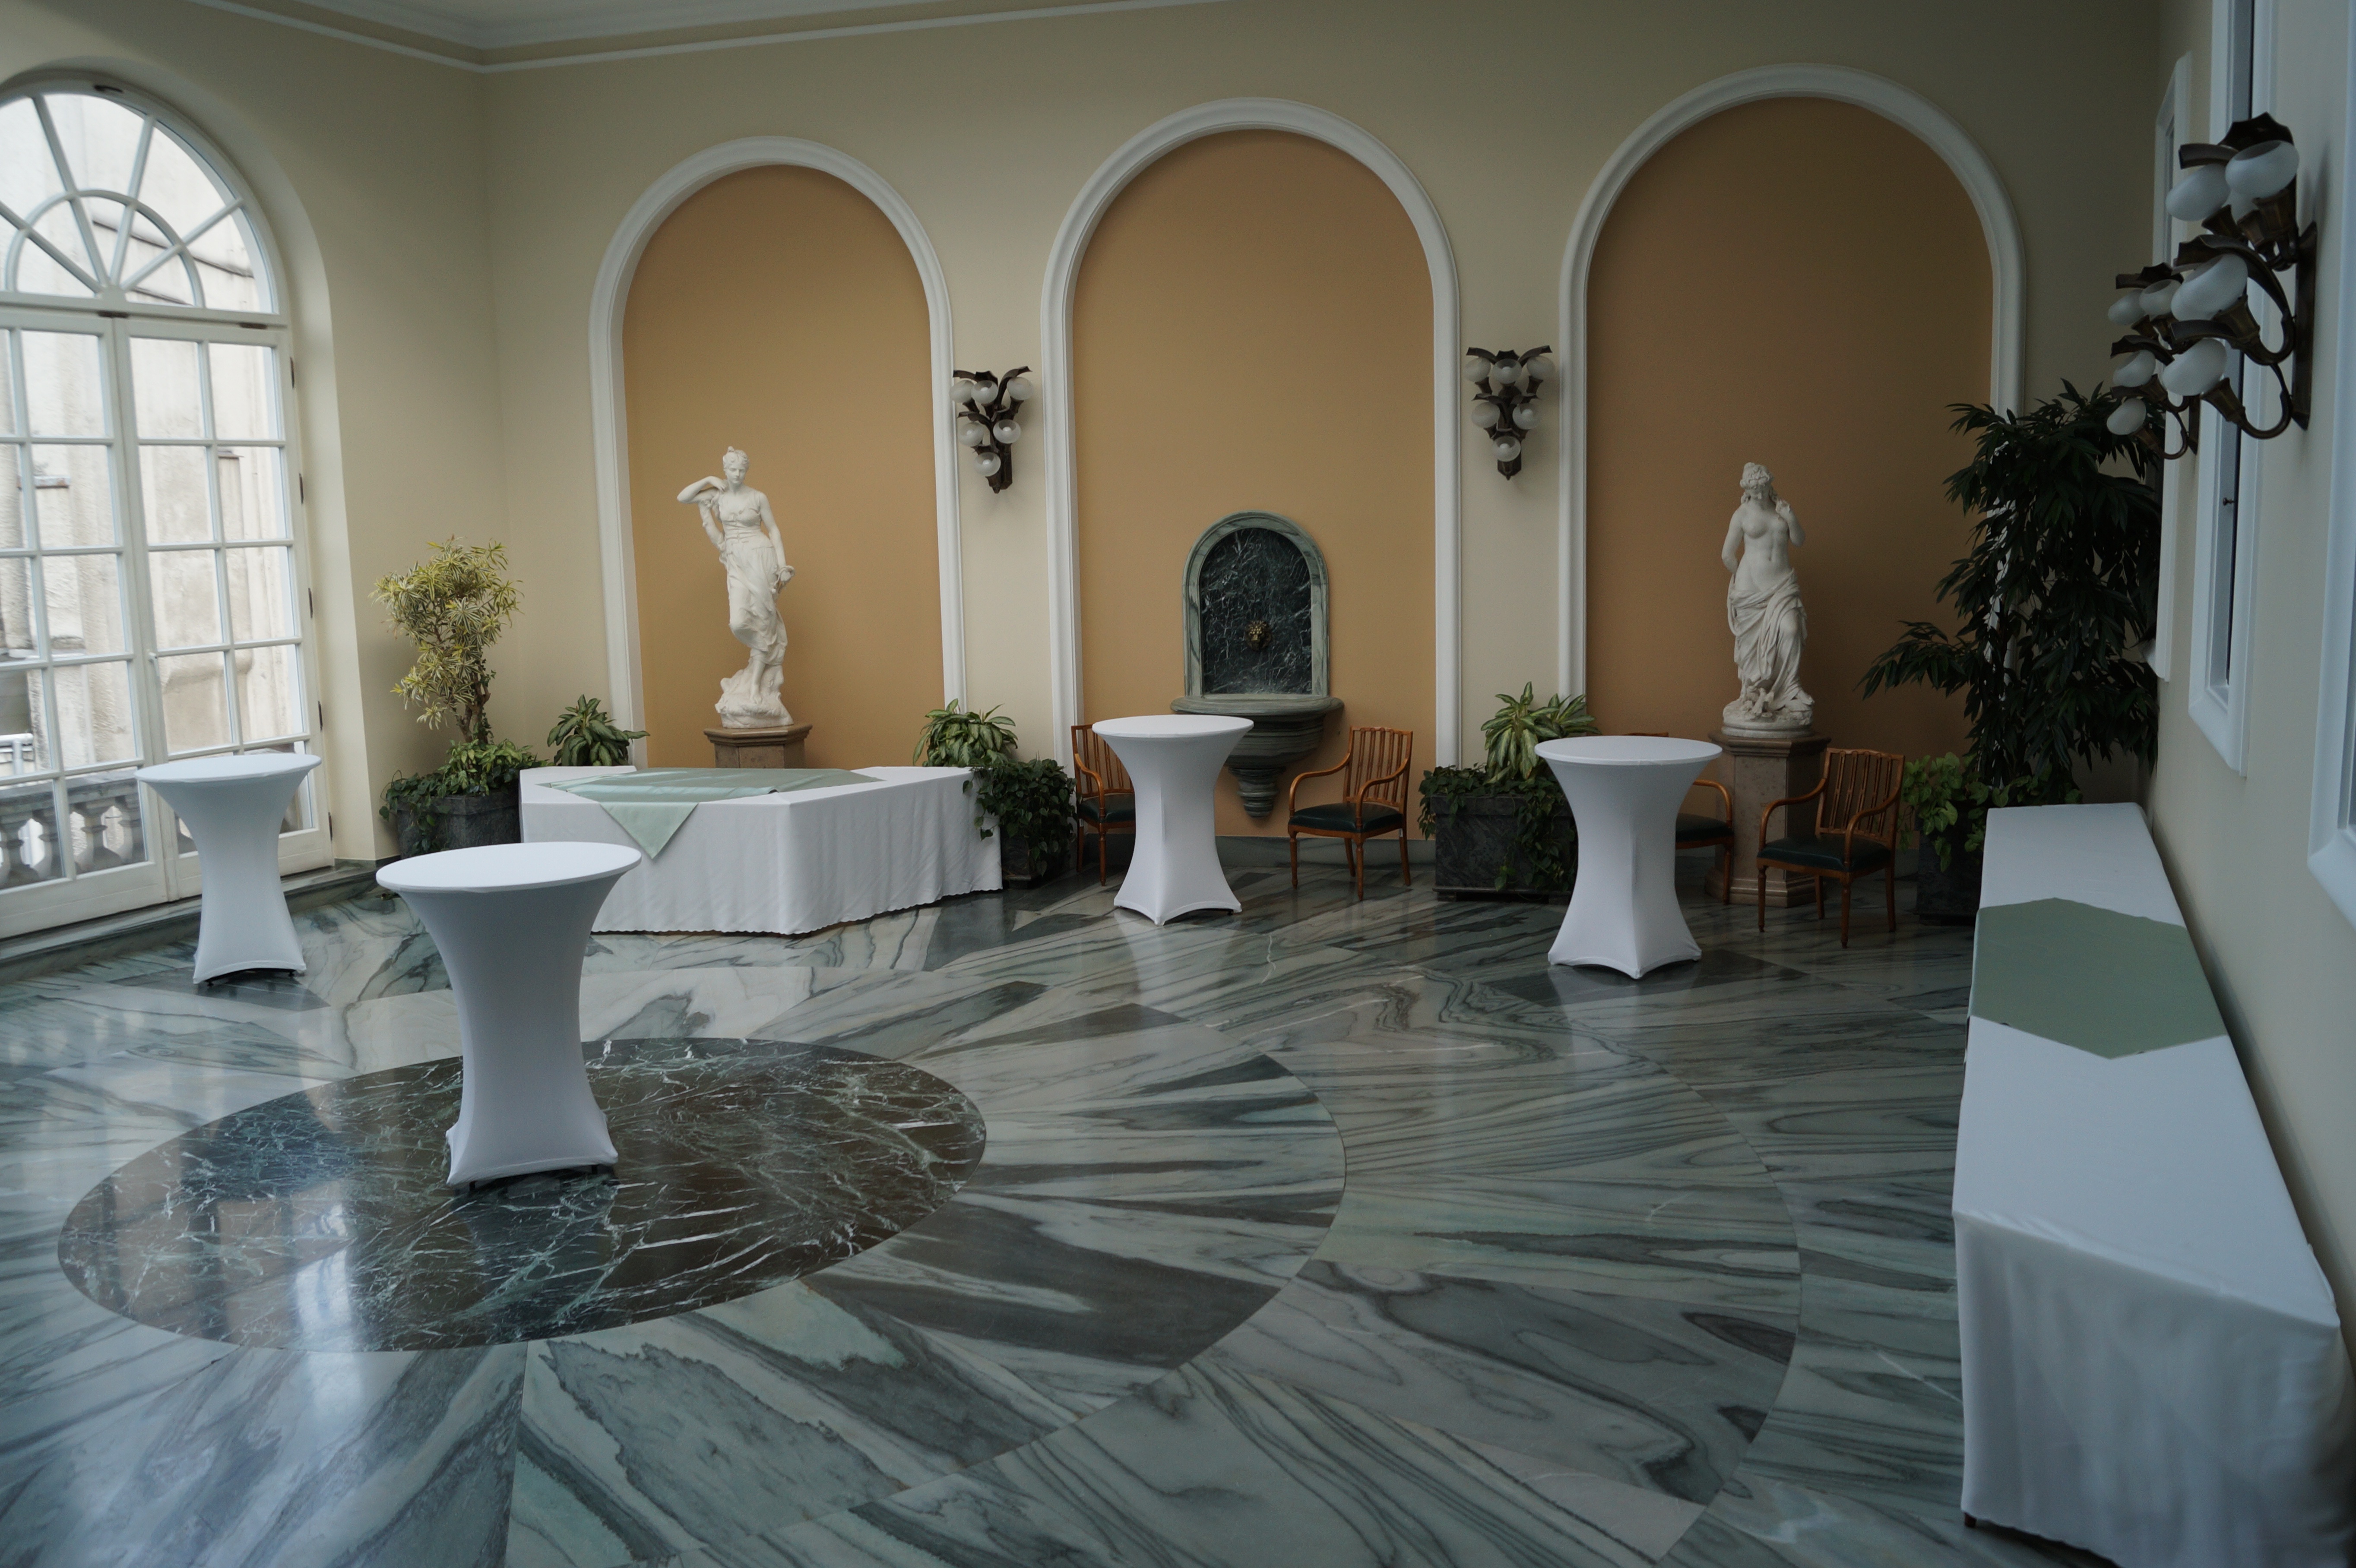
table, villa, mansion, floor, home, property, living room, furniture, room, interior design, estate, lobby, dining room, flooring